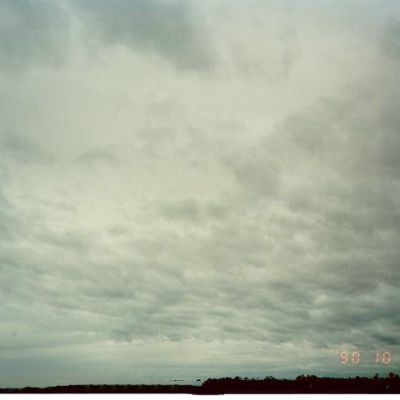
Cloud type: Nimbostratus (Ns)